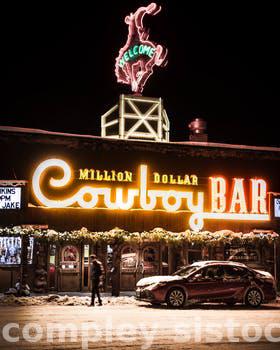
Label: Watermark